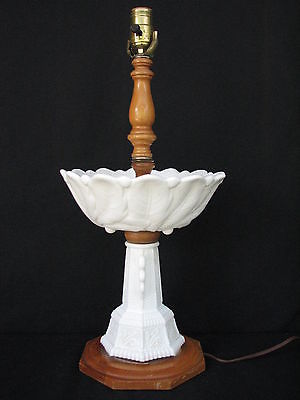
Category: lamp